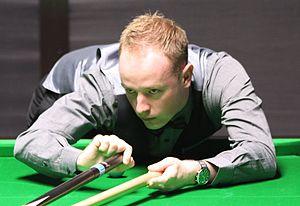
Chris Wakelin, né le 16 mars 1992 à Rugby, dans le comté de Warwickshire, en Angleterre, est un joueur anglais professionnel de snooker. Il s'entraine régulièrement avec Kyren Wilson, David Gilbert et Mark Selby à Nuneaton, au club de snooker Atack.